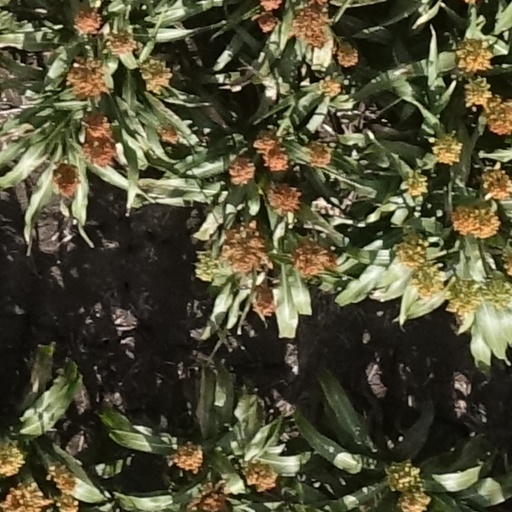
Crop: sorghum